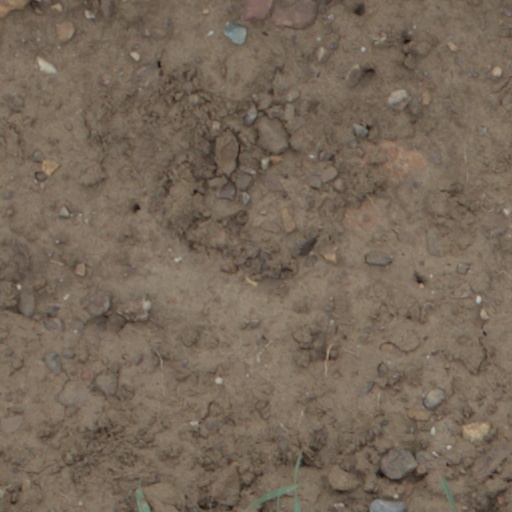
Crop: wheat